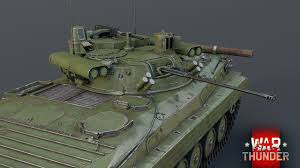
Label: BMP-2